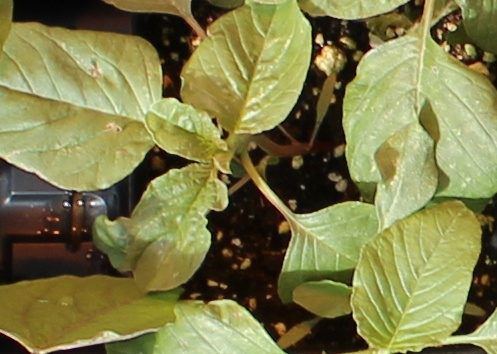
Label: Redroot Pigweed